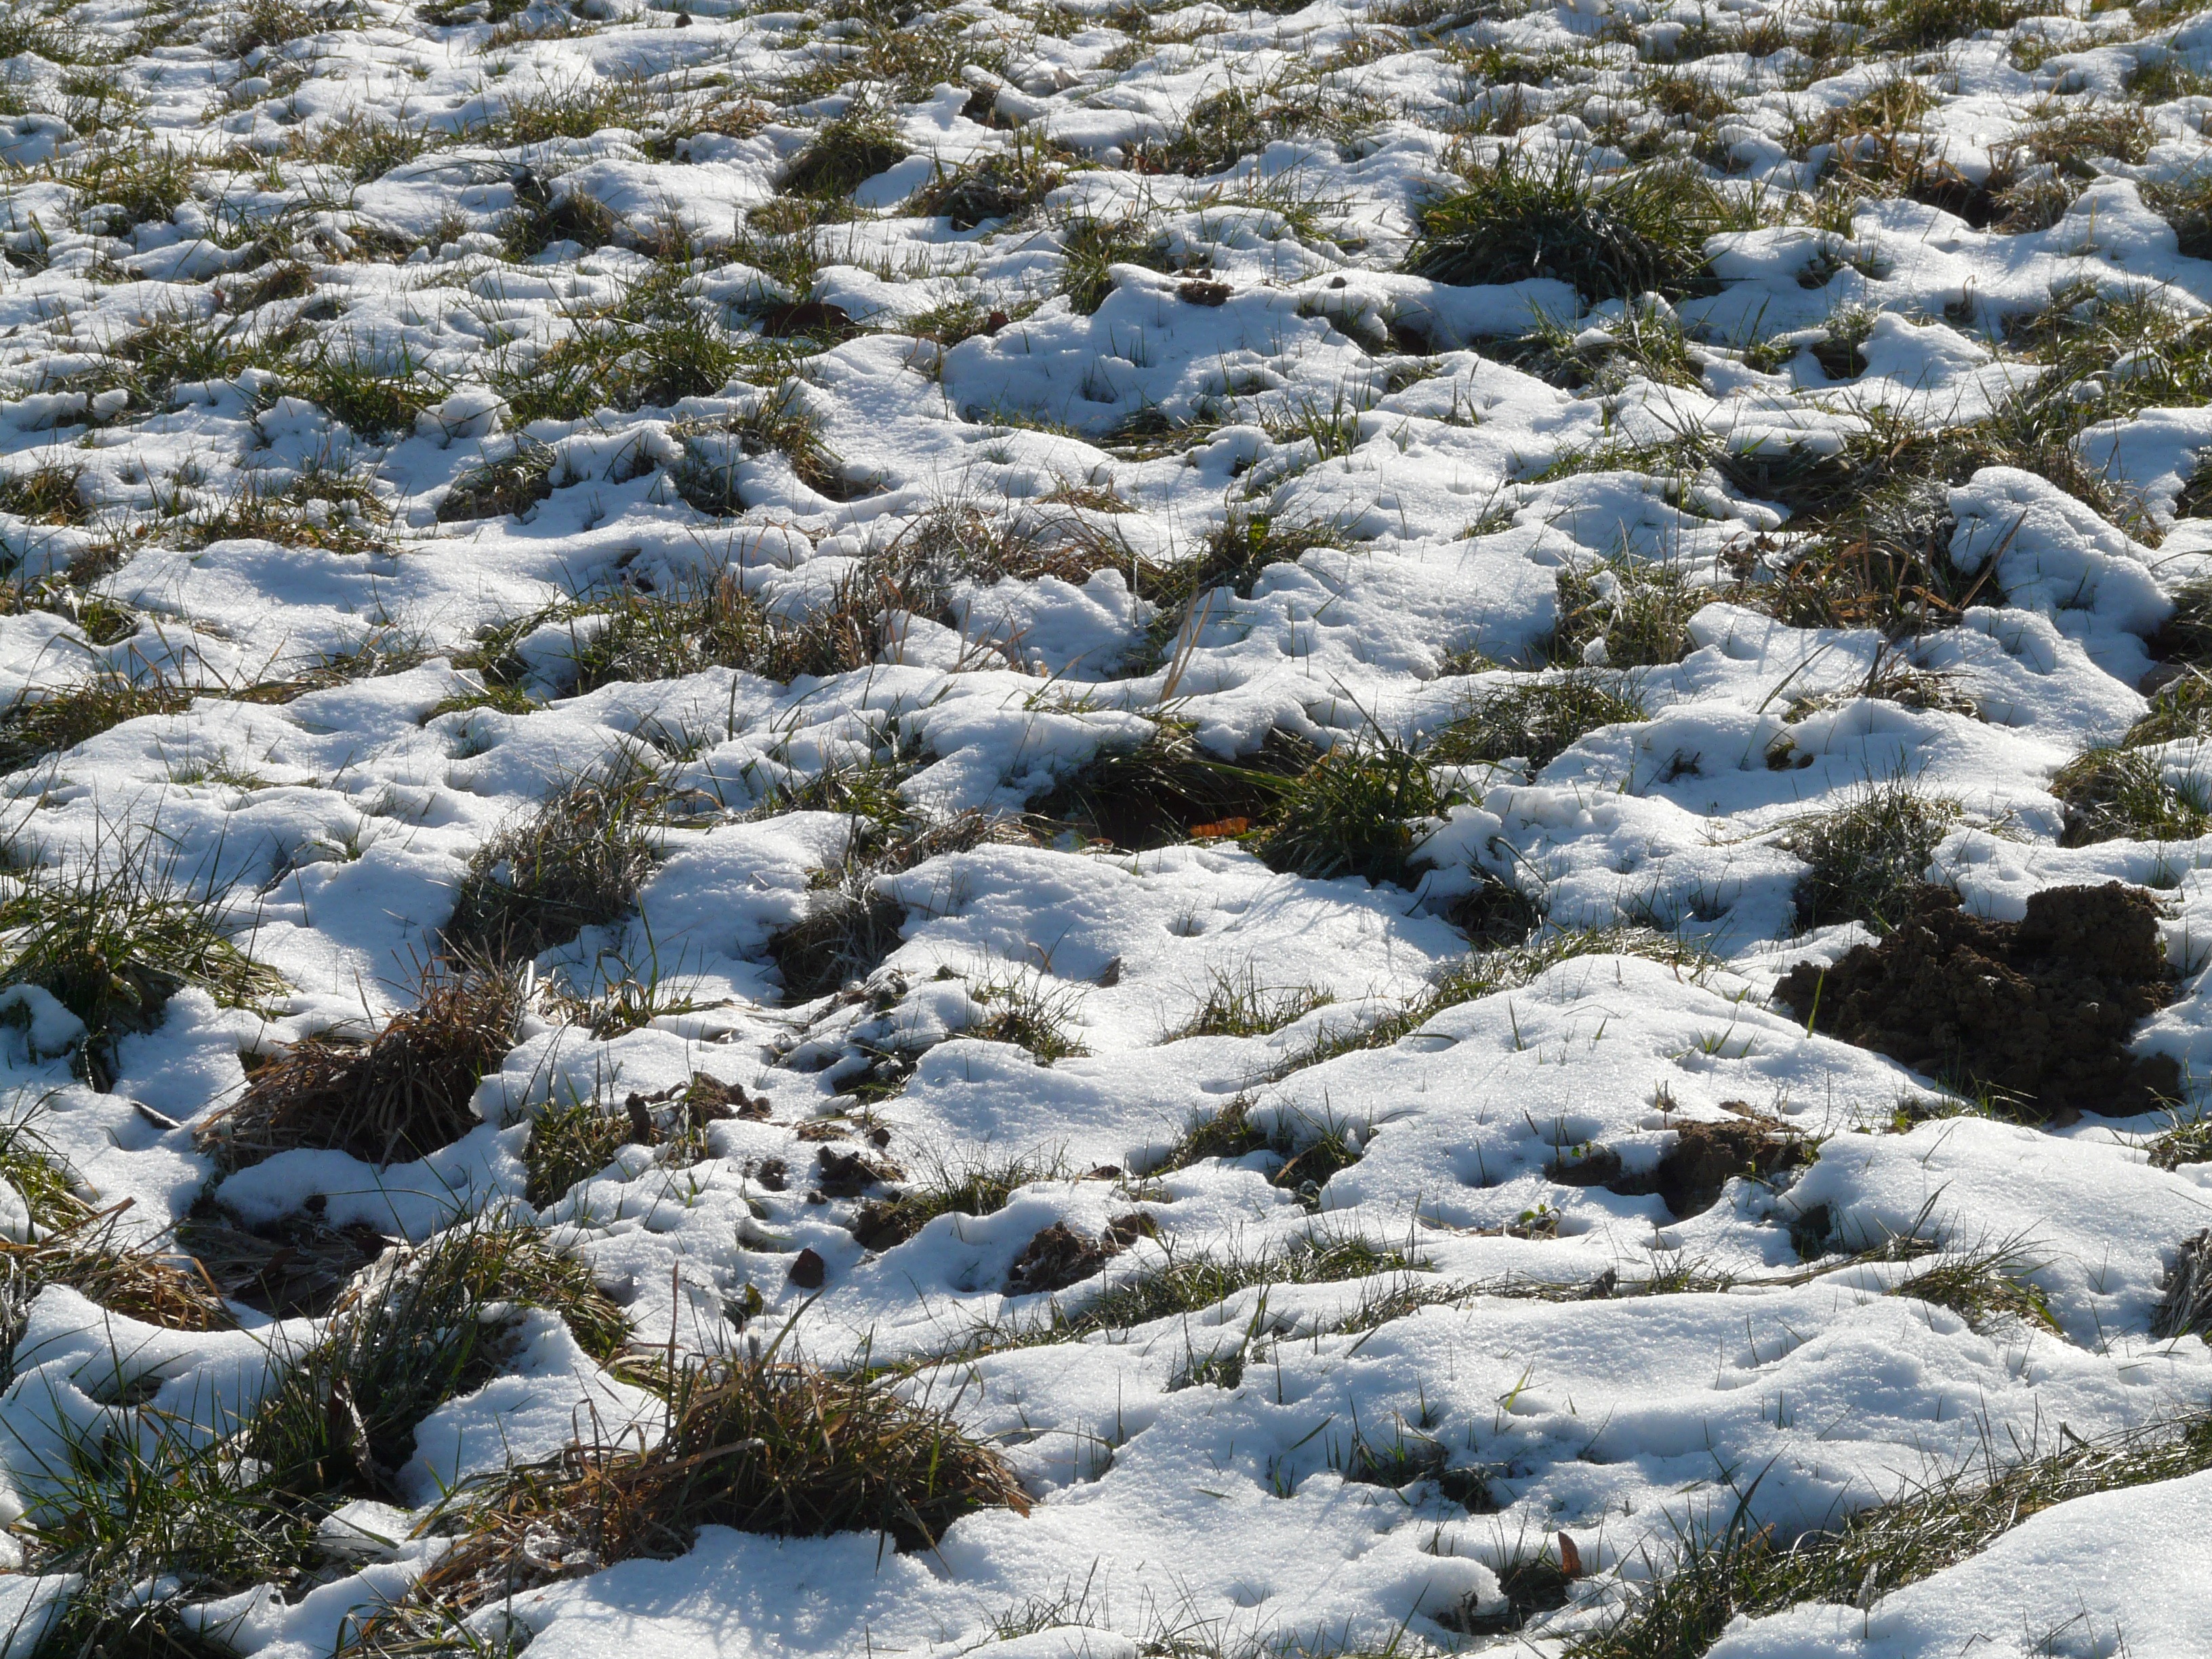
tree, nature, grass, wilderness, branch, snow, cold, winter, field, meadow, flower, frost, stream, ice, weather, snowy, season, frosty, ecosystem, tundra, freezing, snow cover, schneeflaeche, snow patch